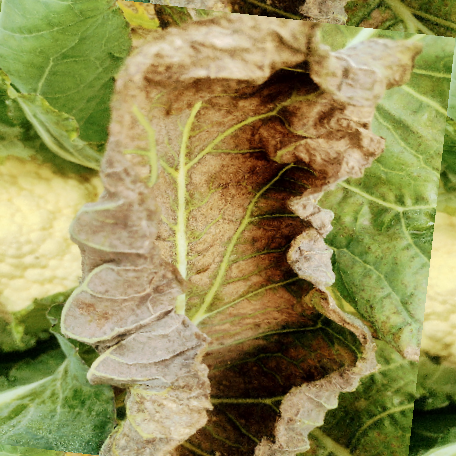
Label: Downy Mildew